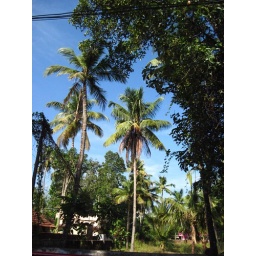
a view of few coconut trees in front of our house